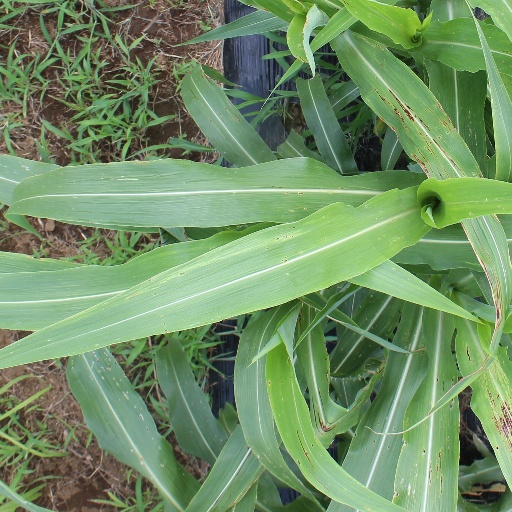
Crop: sorghum